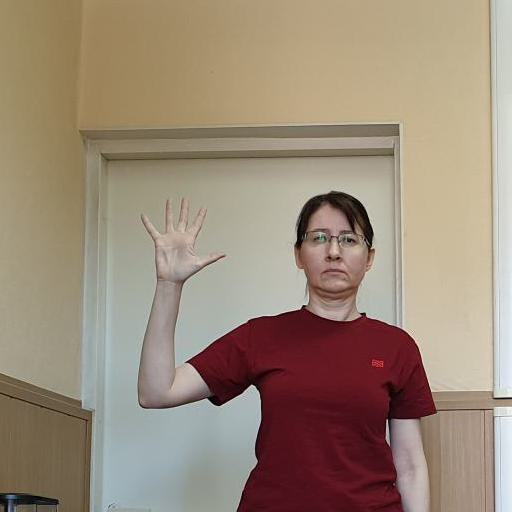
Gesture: palm